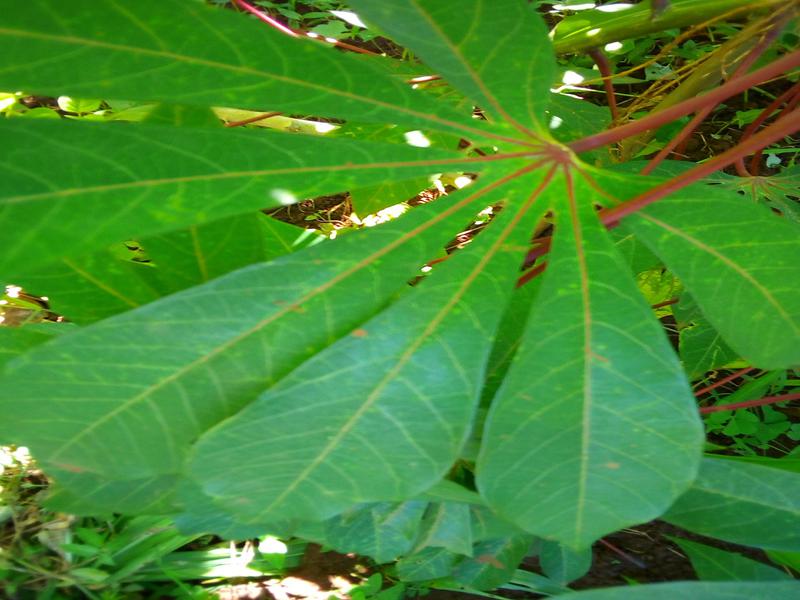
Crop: cassava
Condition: healthy